MATA Trolley

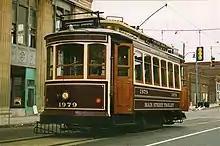
Gomaco-built number 1979, with a trolley pole, in its original livery. By 2003 all of the trolley poles were replaced by pantographs.

Between the mid-1990s and 2003, the fleet expanded considerably in both number and capacity with the arrival of ten reconditioned Melbourne, Australia W2-class cars, all but one (Car 417) supplied by Gomaco Trolley Company. Other additions were single-truck Car 1979 that was built new by Gomaco in 1993, as a demonstrator; double-truck Car 1794 that was originally an open-sided car from Rio de Janeiro, Brazil, but was heavily rebuilt and enclosed before entering service in Memphis, and, in early 2004, a replica Birney Safety Car – again, manufactured by Gomaco, similar to those used on the TECO Line Streetcar in Tampa, Florida, and the Metro Streetcar in Little Rock, Arkansas.